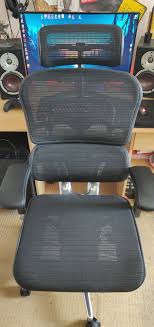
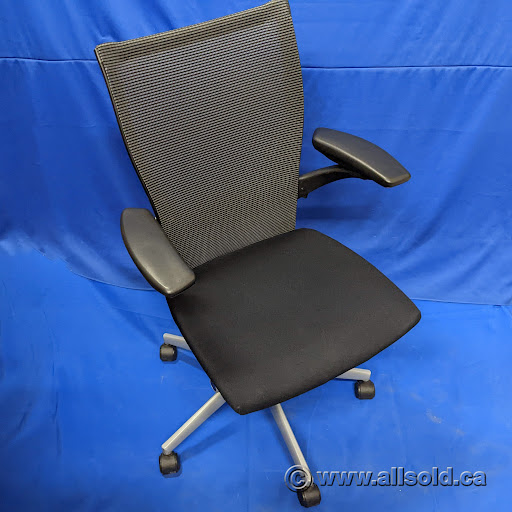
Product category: items_chair
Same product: no